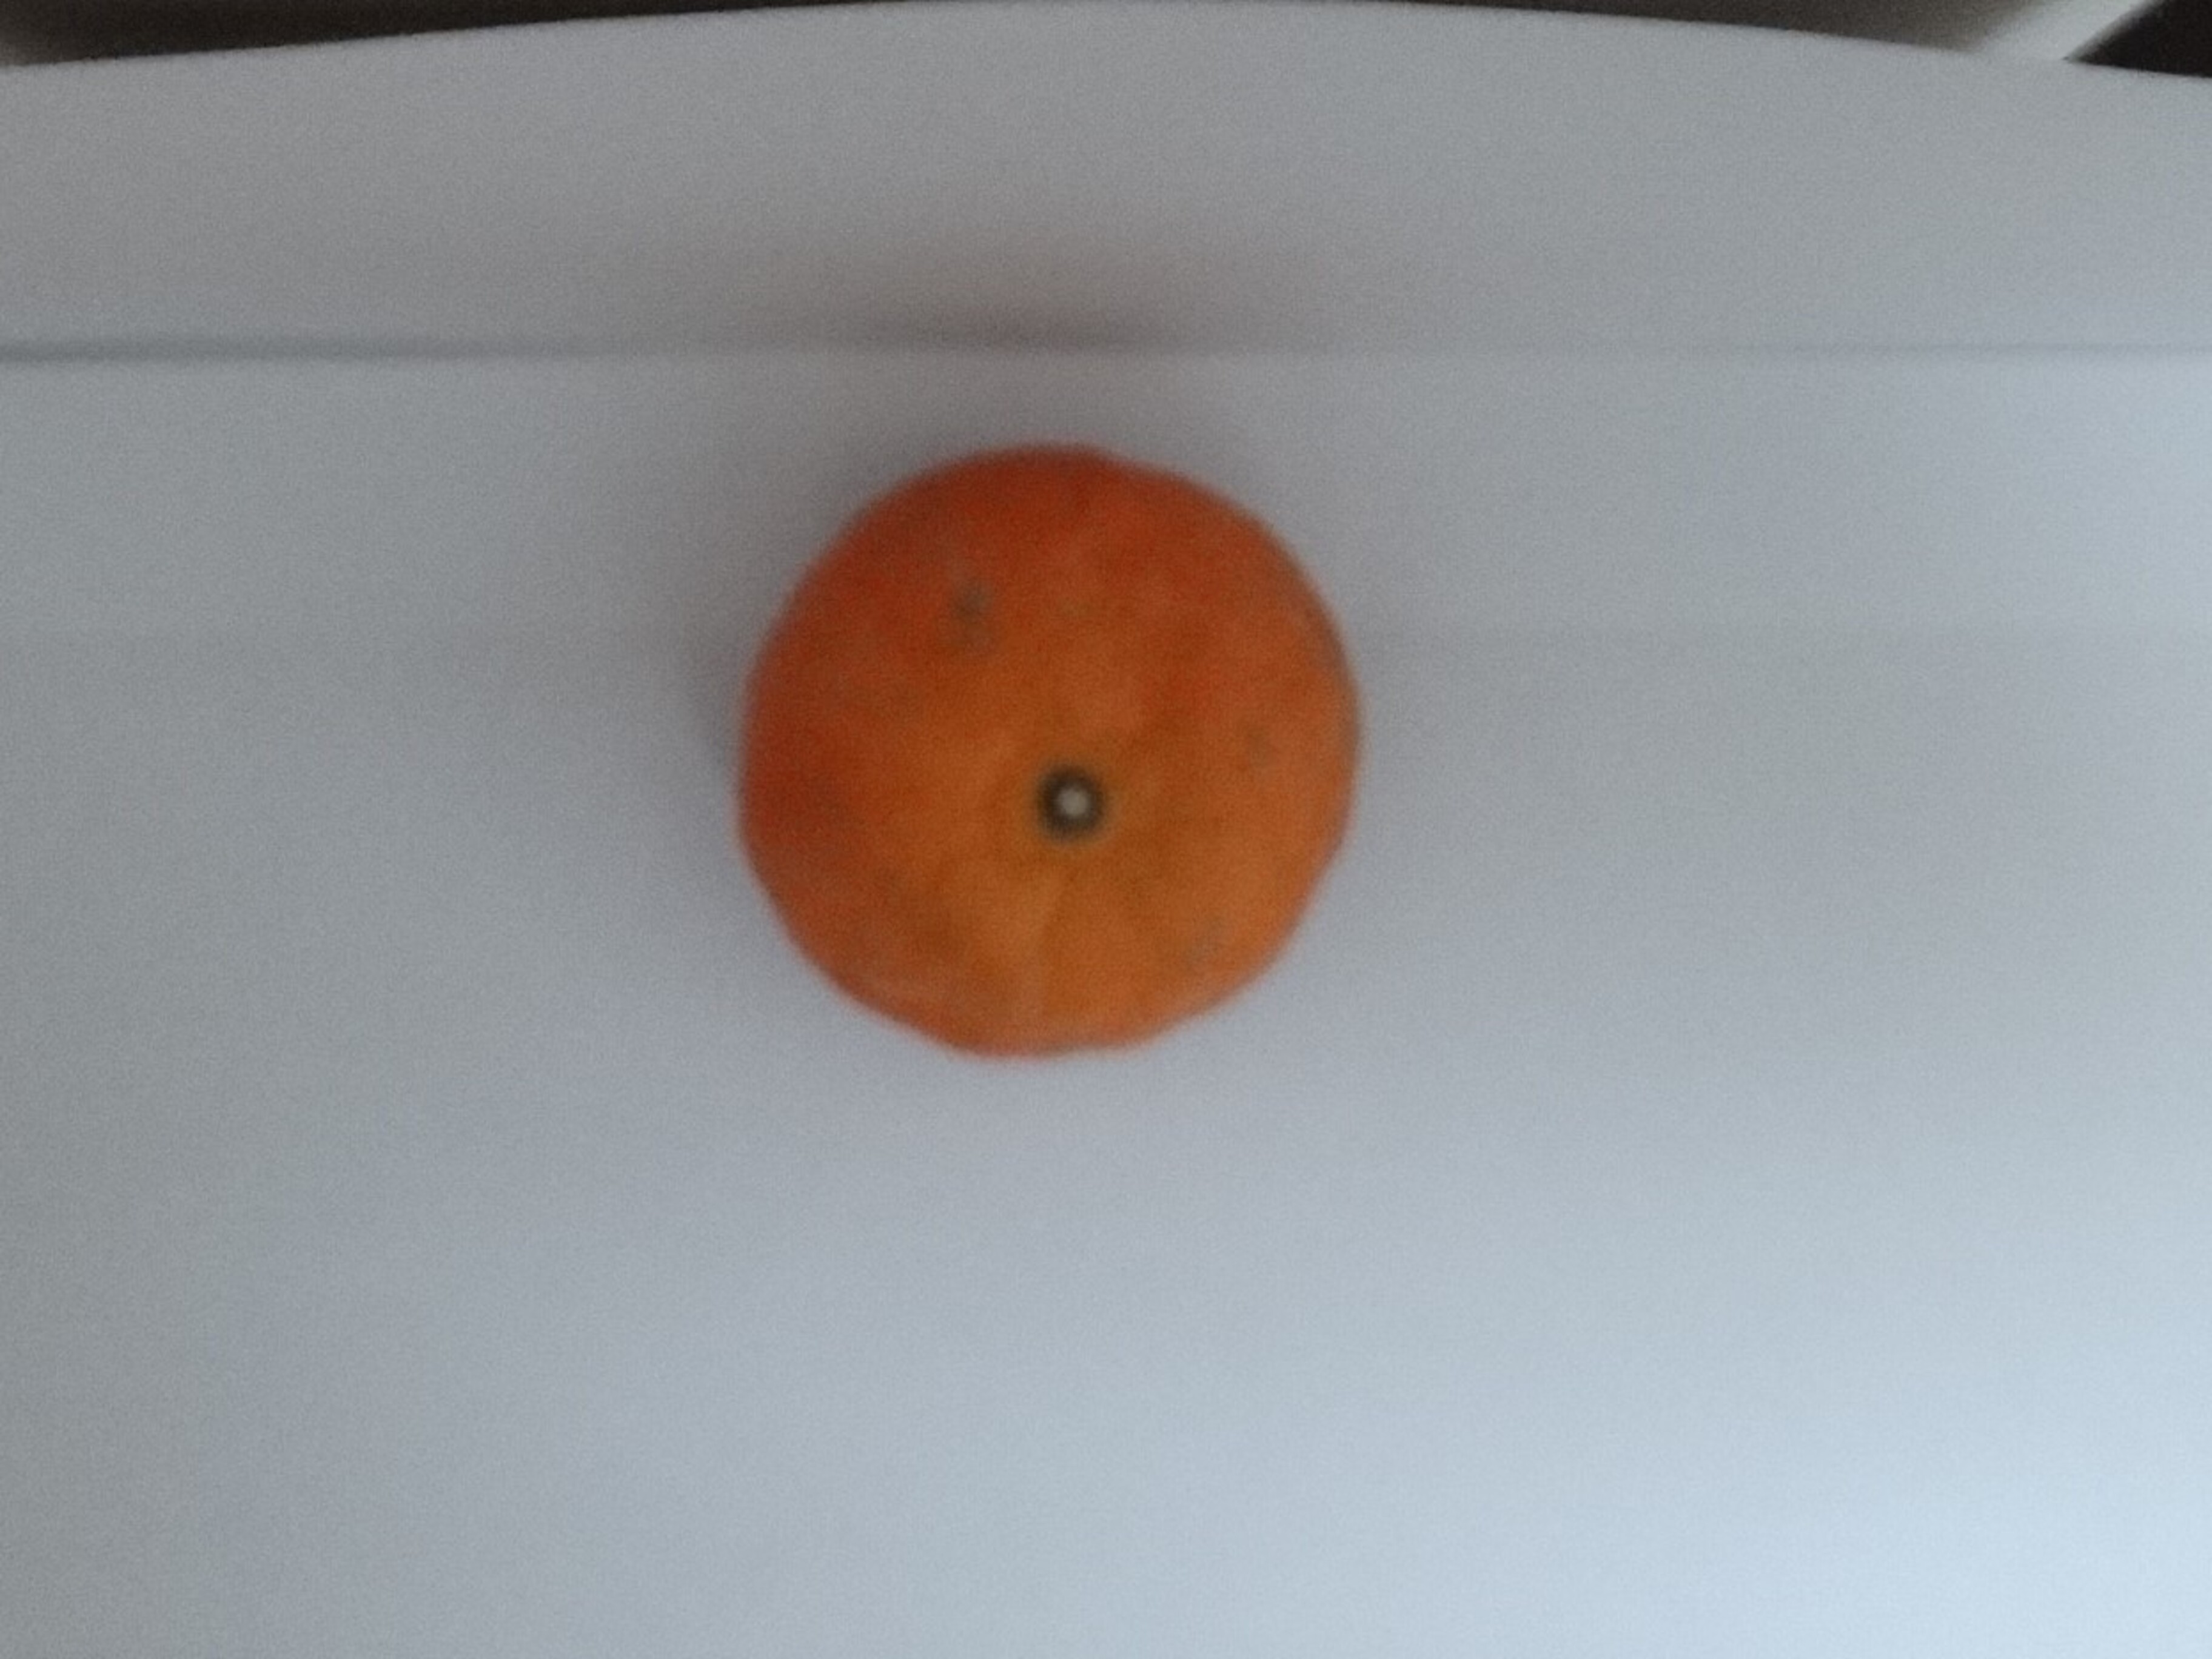
Citrus fruit variety: murcott